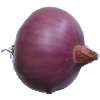
Label: Onion Red Peeled 1